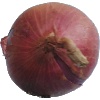
Label: Onion Red 1